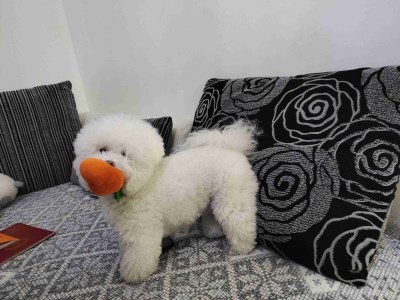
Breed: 3083-n000117-Bichon_Frise